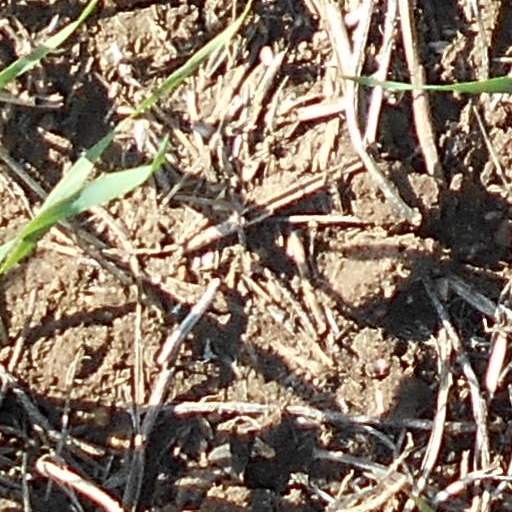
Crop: wheat